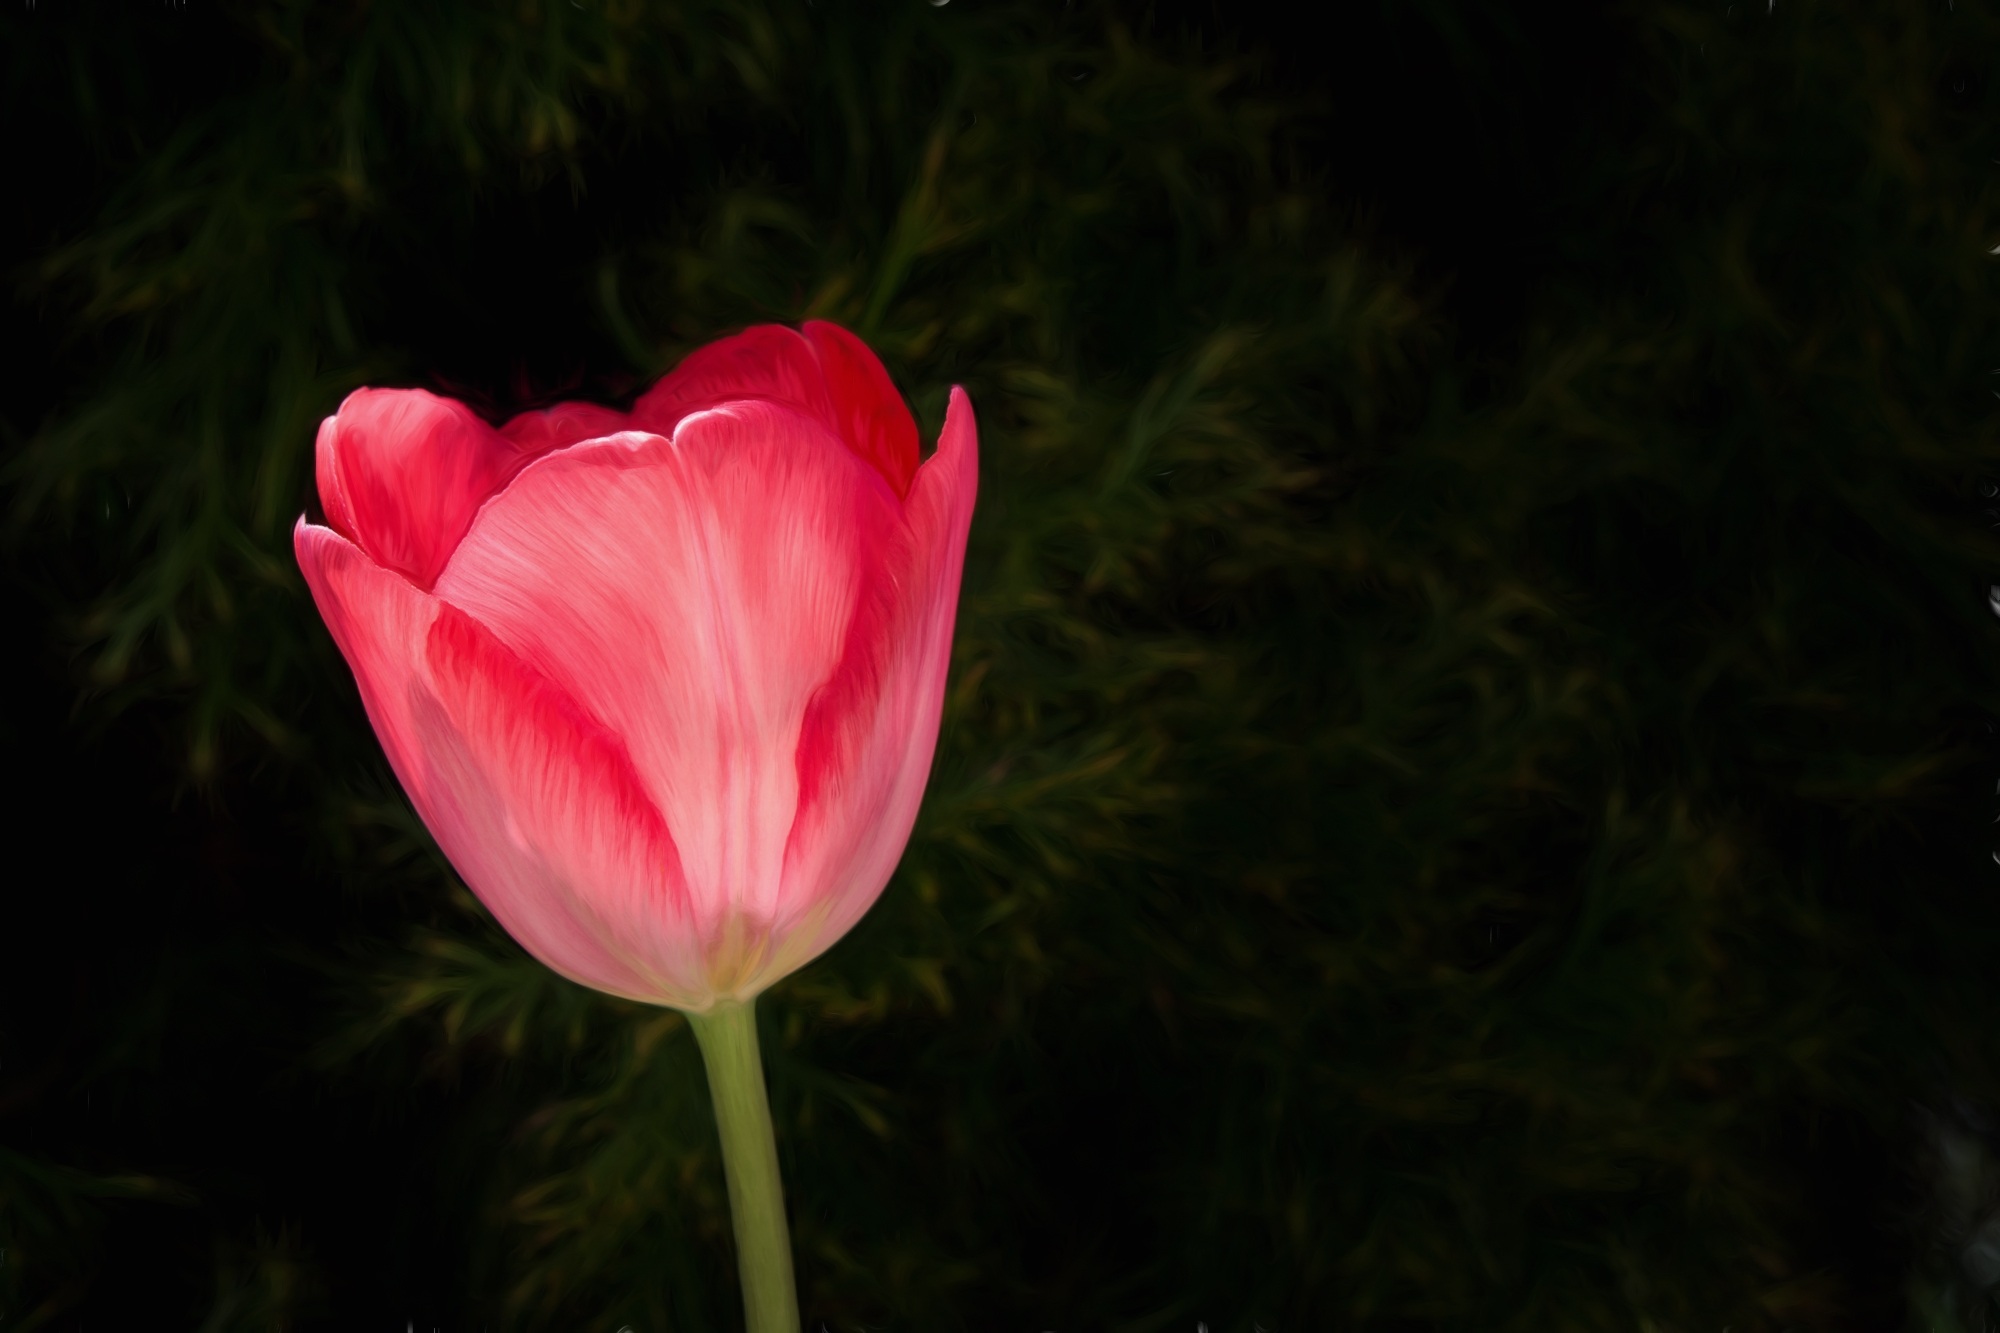
blossom, plant, flower, petal, bloom, tulip, red, paint, flora, painting, red flower, painted, image, macro photography, flowering plant, digital painting, red tulip, plant stem, land plant